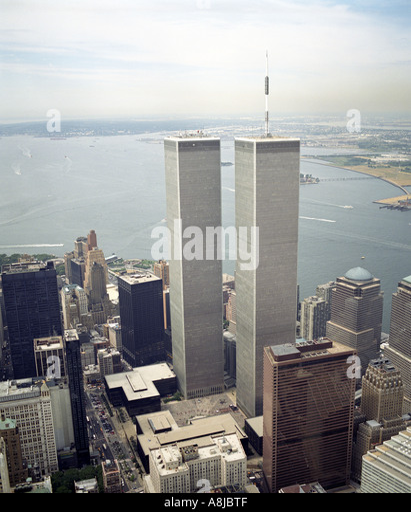
aerial view of the twin towers once located